Three Veils

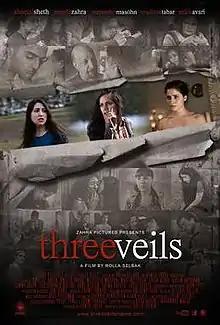
Original film poster

Three Veils is a 2011 film written and directed by Rolla Selbak and starring Sheetal Sheth, Angela Zahra and Mercedes Mason. The film is notable for featuring a lesbian character. Selbak herself is a lesbian. It has won several awards.